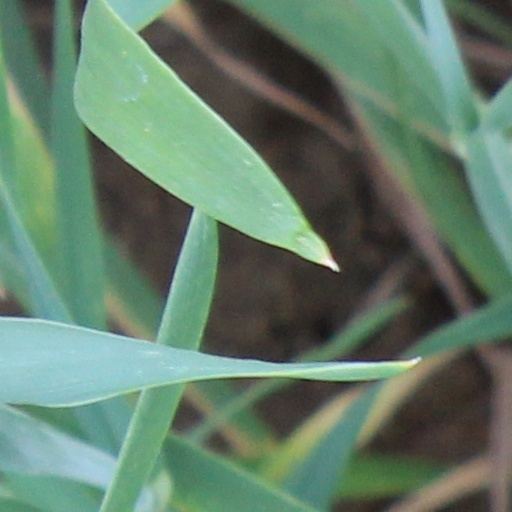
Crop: wheat